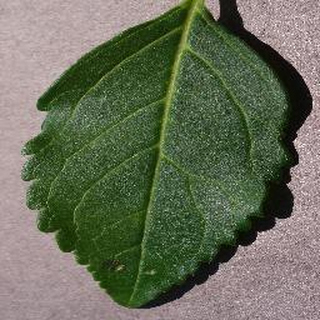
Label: healthy_cherry